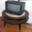
Label: television